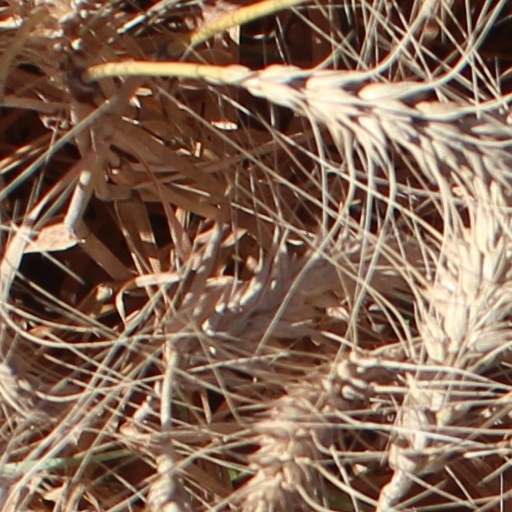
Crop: wheat